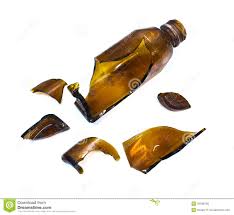
Label: glass